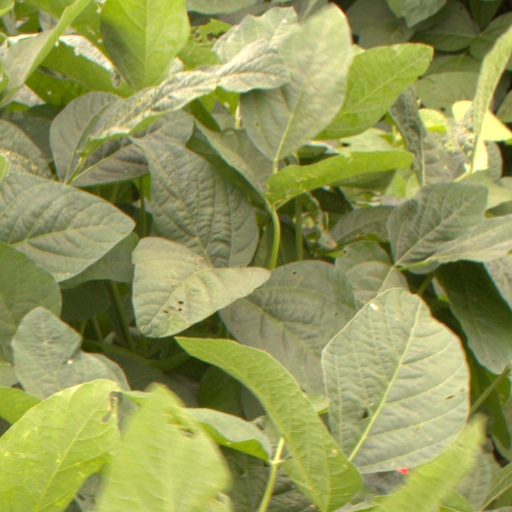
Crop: soybean